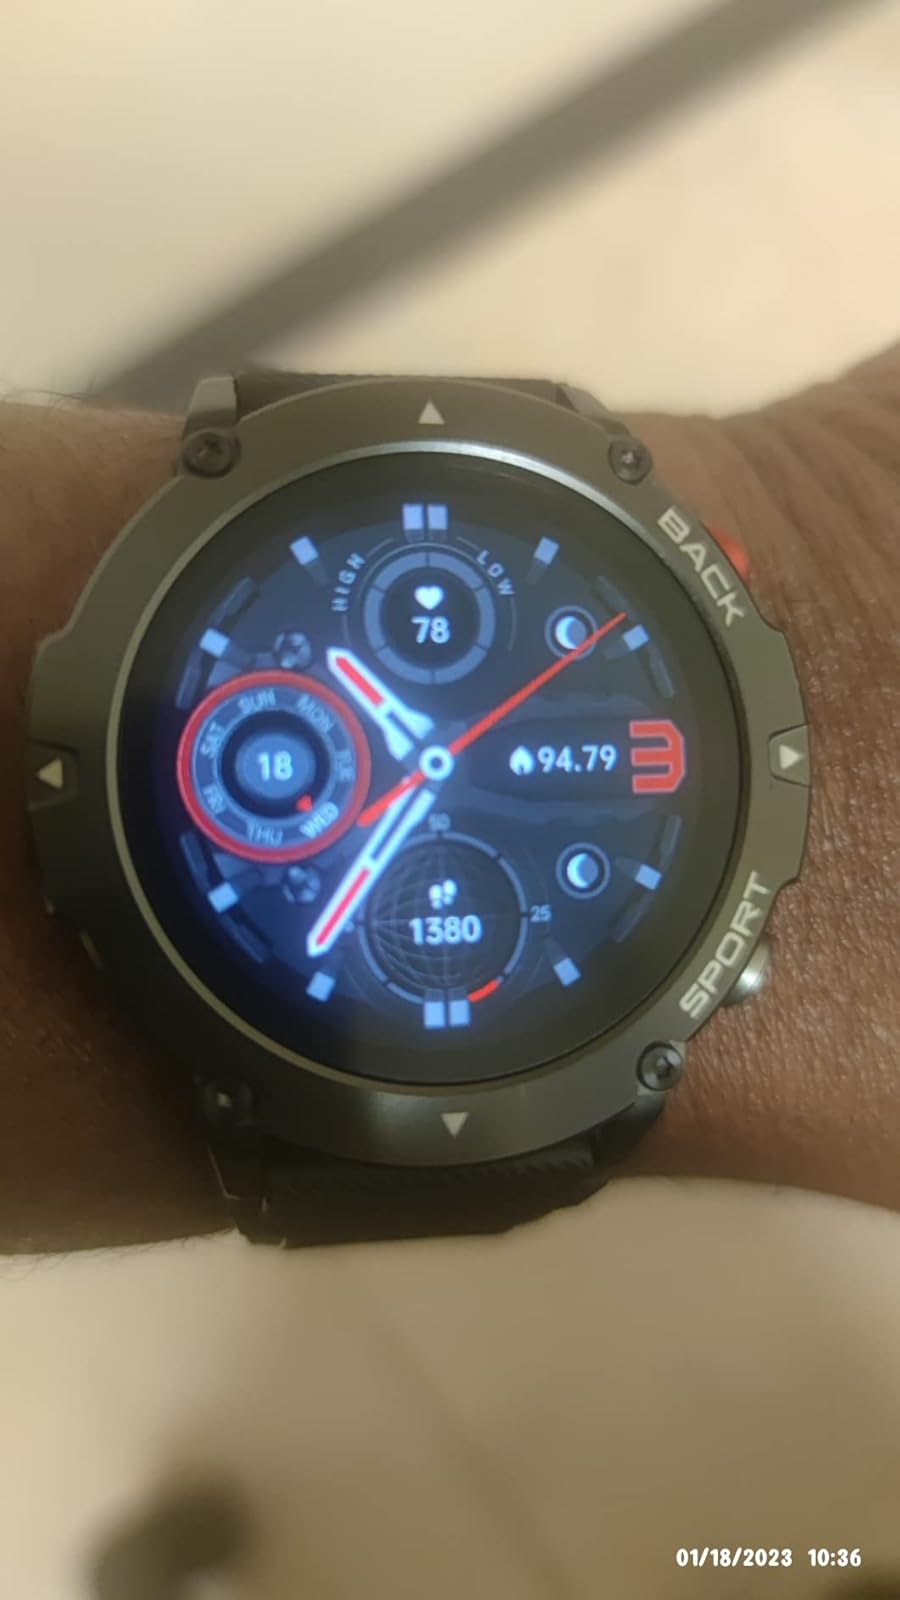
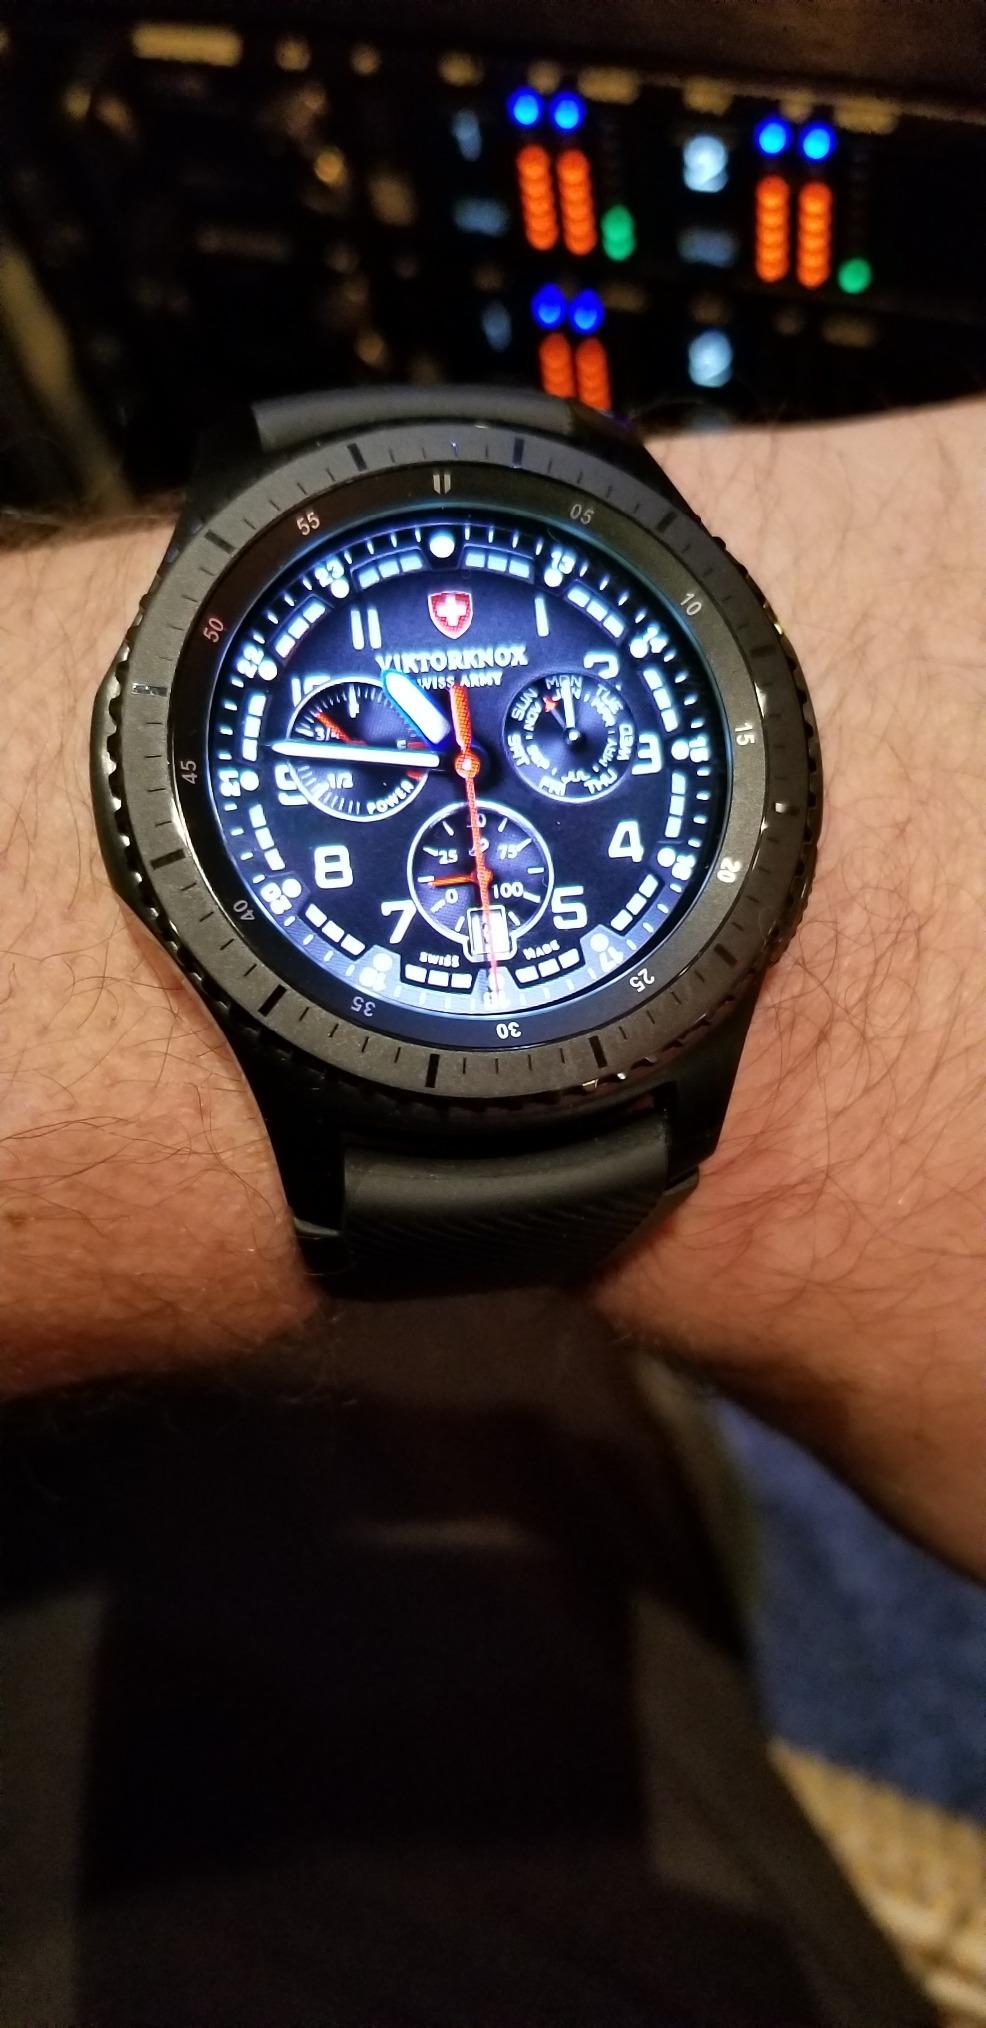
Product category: smartwatch
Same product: no